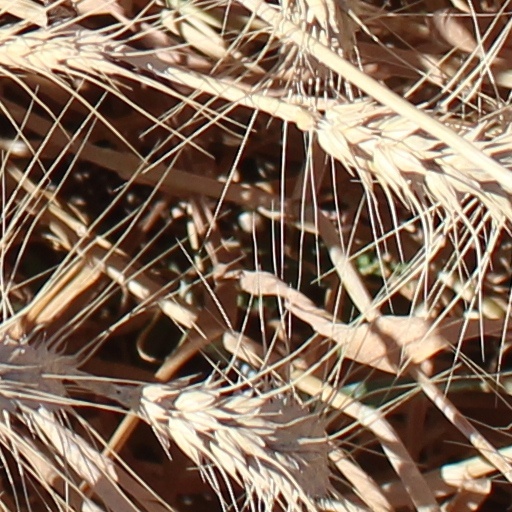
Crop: wheat